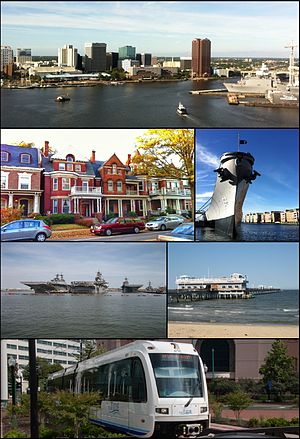
Norfolk (Virginia)
"Norfolk er en by i delstaten Virginia, USA med 246.139 indbyggere. Norfolk er en såkaldt ""independent city"" og er således ikke tilknyttet et county. I byområdet indgår også byerne Newport News og Hampton, og tilsammen bor der 1,4 milloner mennesker. Norfolk ligger ved Chesapeake Bays udmunding i Atlanten og har en af USA's største havne og en omfattande industri.